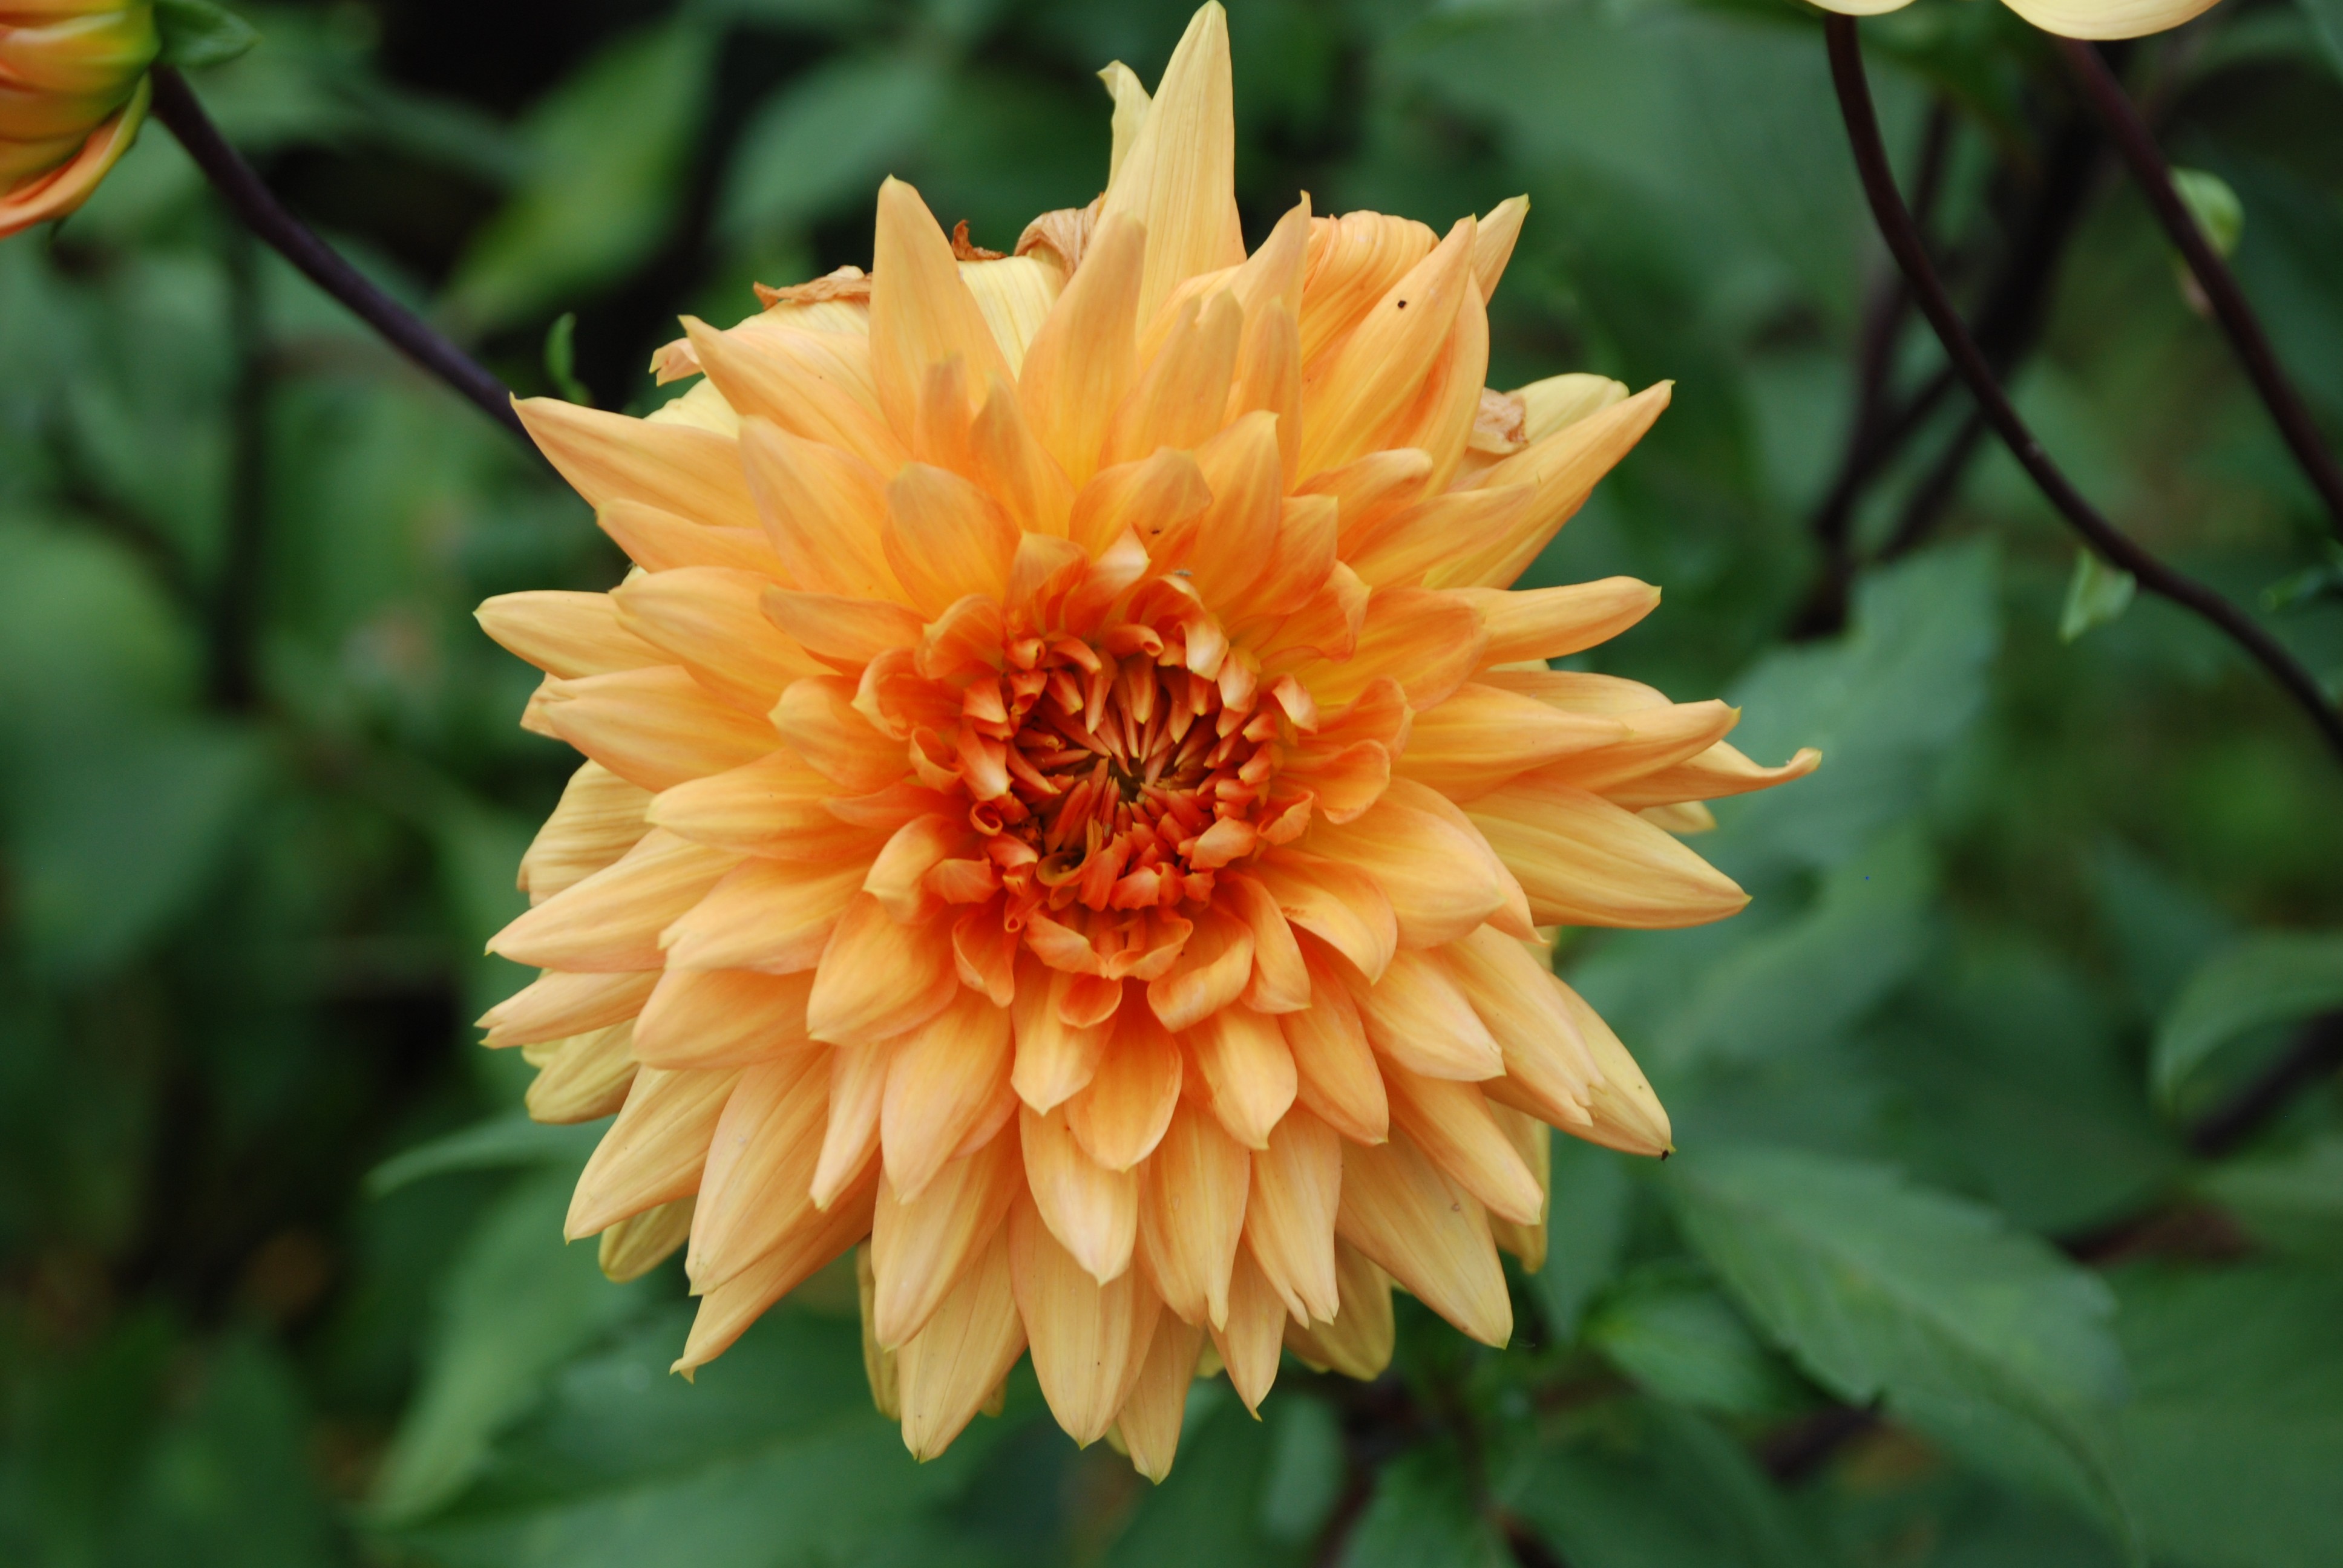
nature, plant, flower, petal, botany, nikon, flora, flowers, dahlia, cool image, d80, nikond80, macro photography, flowering plant, daisy family, annual plant, plant stem, land plant